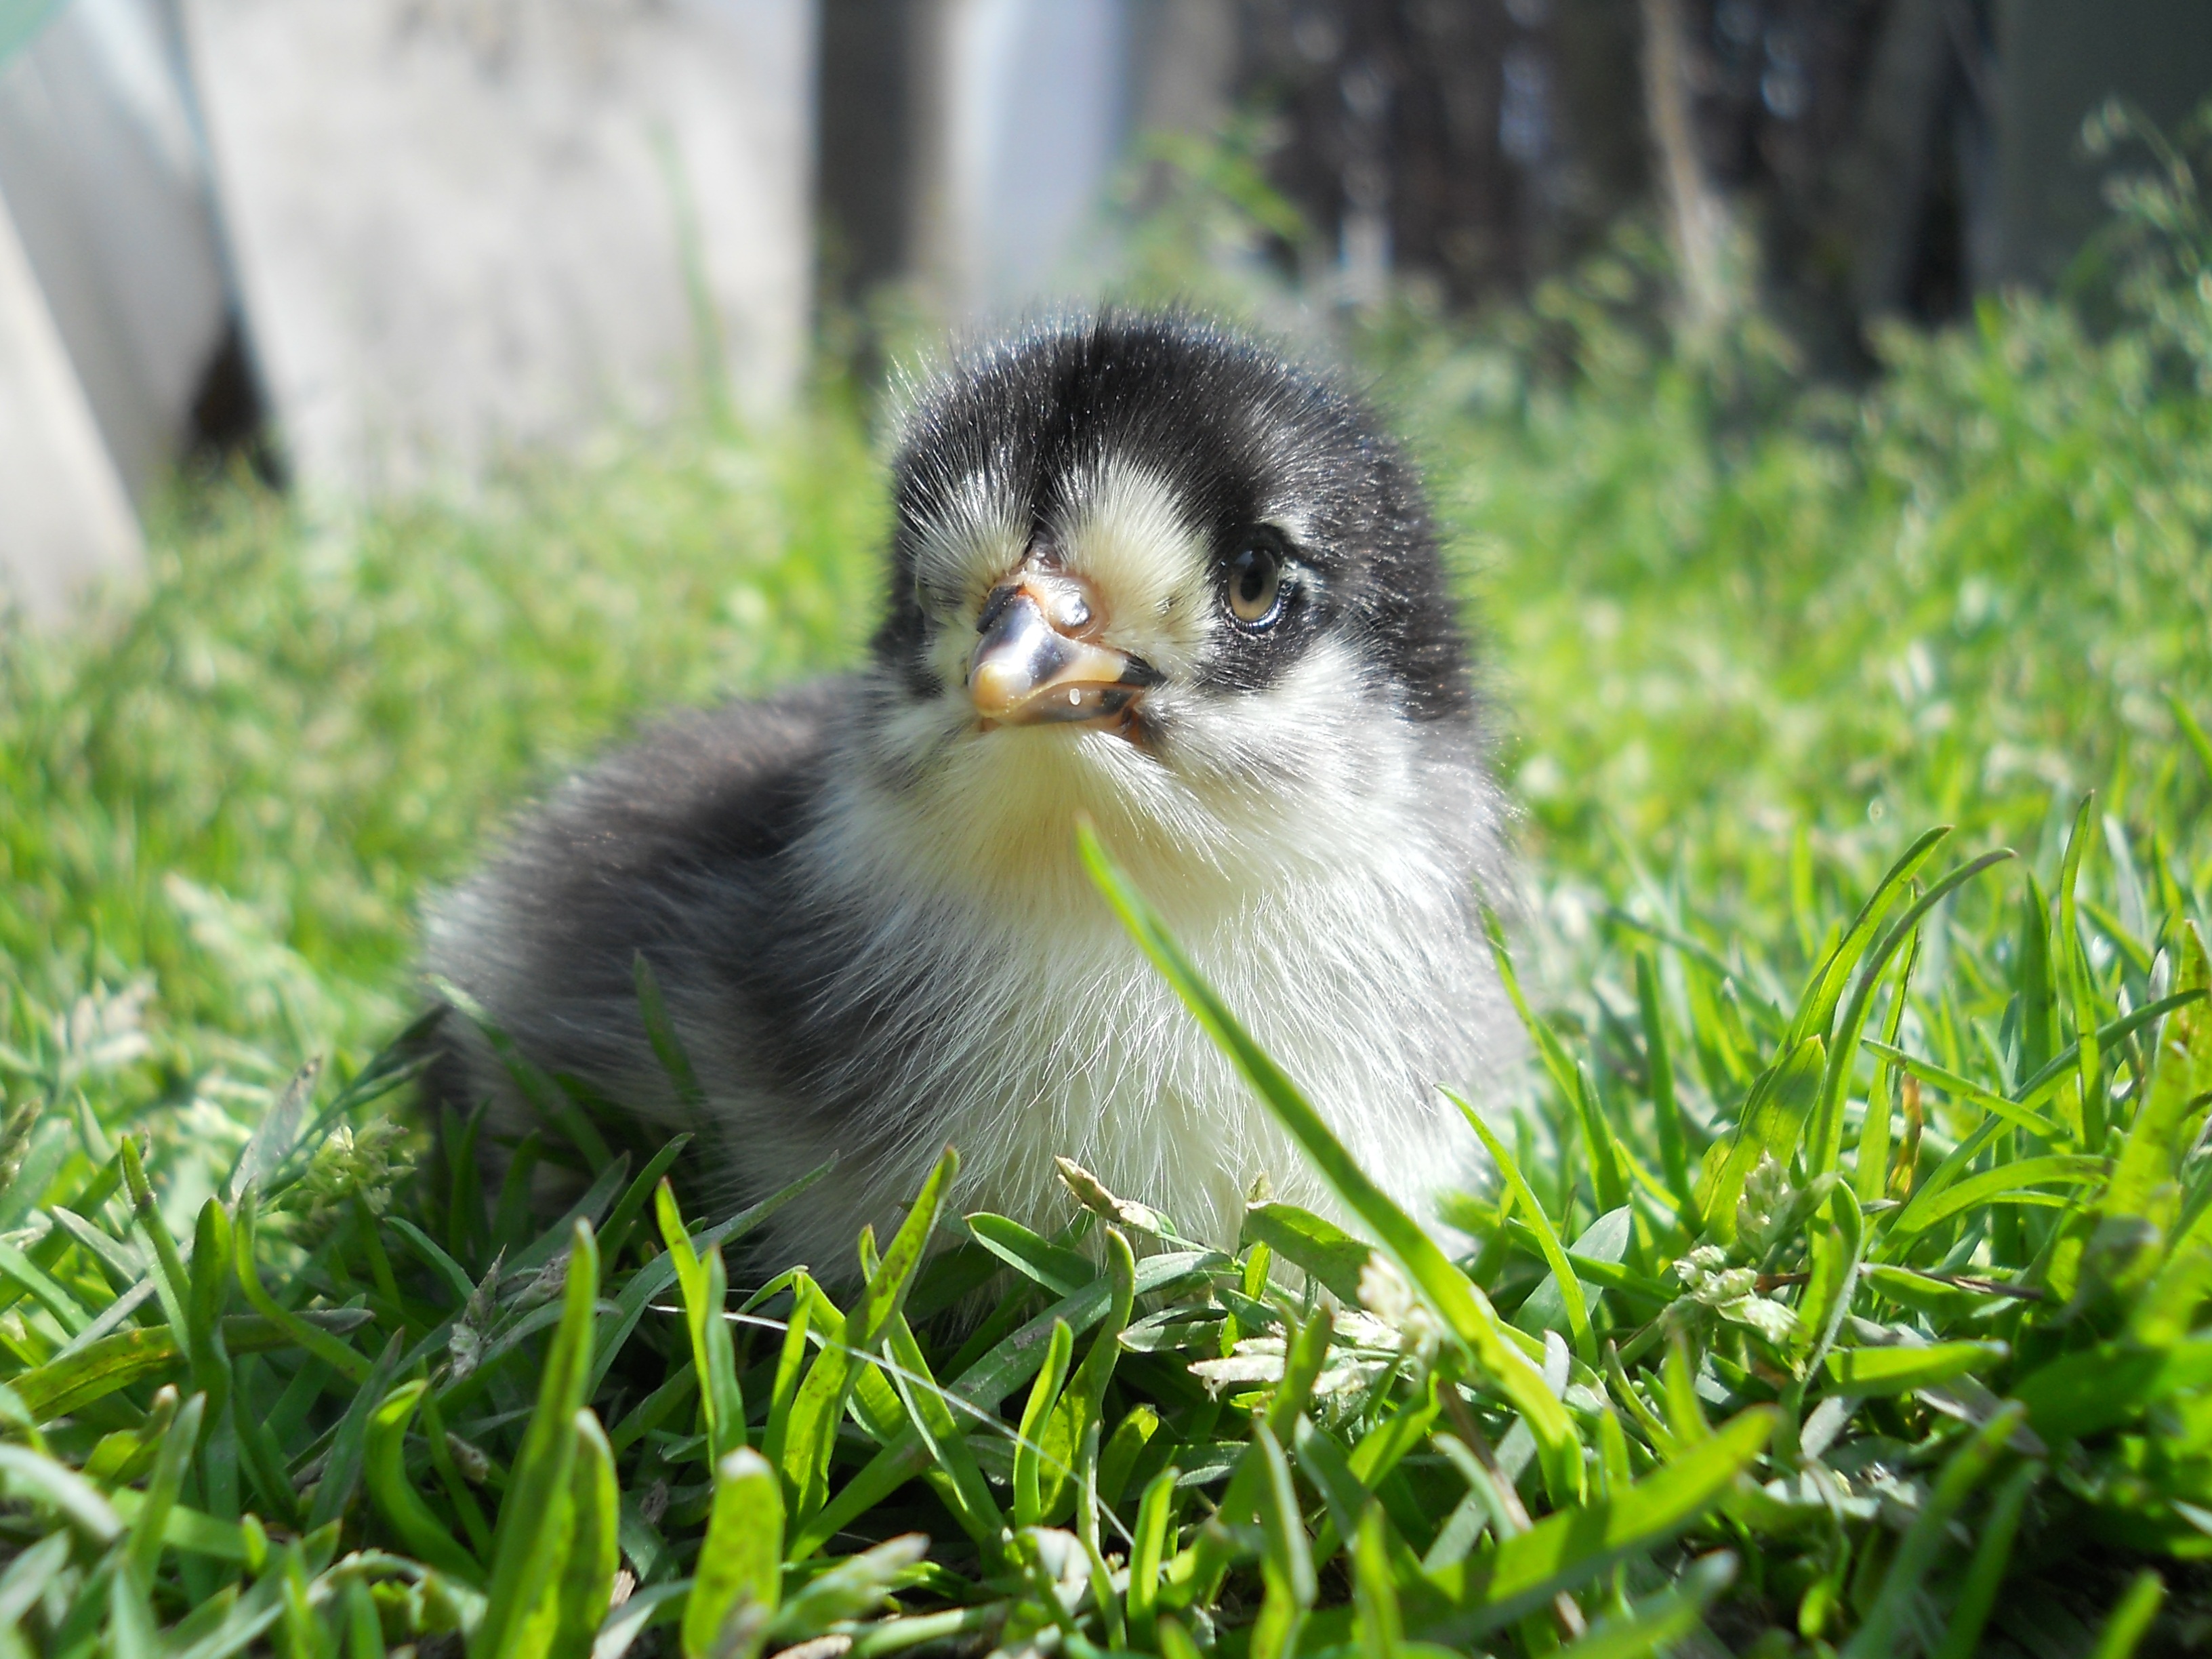
nature, grass, bird, light, flower, summer, wildlife, green, beak, chicken, fauna, duck, animals, innocence, vertebrate, beauty, out, water bird, stretched, perching bird, ducks geese and swans